Thomas Dillon

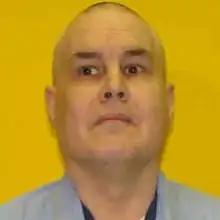
Mugshot of Dillon

Thomas Lee Dillon (July 9, 1950 – October 21, 2011) was an American serial killer who shot and killed at least five men in southeastern Ohio, beginning April 1, 1989, and continuing until April 1992. He was nicknamed "Killer" for boasting about shooting hundreds of animals.